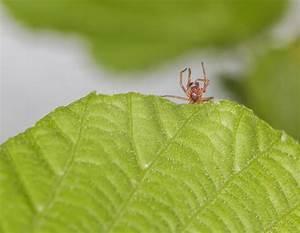
spider